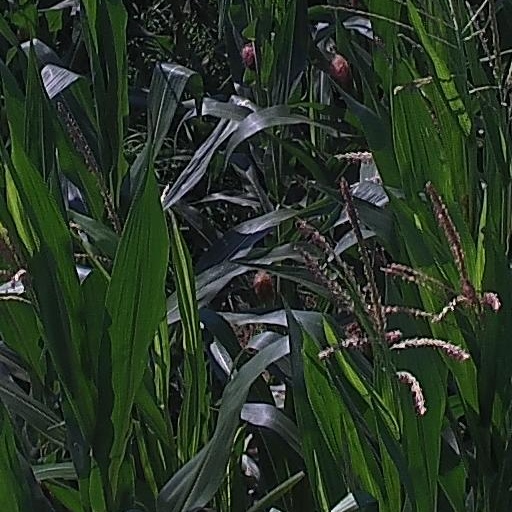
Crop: maize; corn